Chumby

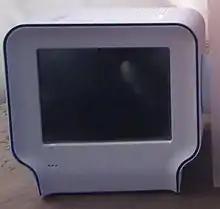
A Chumby One

Roughly resembling a small clock radio, the original Chumby features a small resistive touch-screen housed in a leather-and-plastic exterior with six color options. Power to the original Chumby and the Chumby 8 is supplied through an AC adapter. A later model, the Chumby One, also offered the option of a 9 v backup battery. Related devices, the Infocast 3.5 and Infocast 8, devices manufactured by Best Buy based on the Chumby software, are also only AC powered. The device is designed to be customizable by users: after agreeing to the Chumby HDK License, users may download schematics and other hardware information. "Wired" magazine named Chumby one of its top gadgets for 2008. Its software is mostly open source, running on Linux.